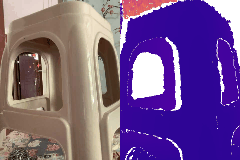
Label: chair